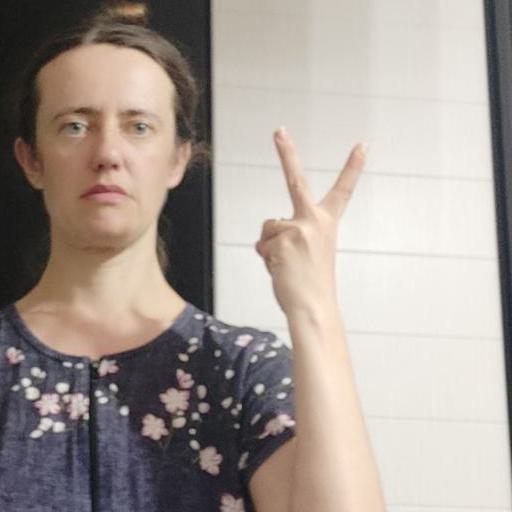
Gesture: peace_inverted